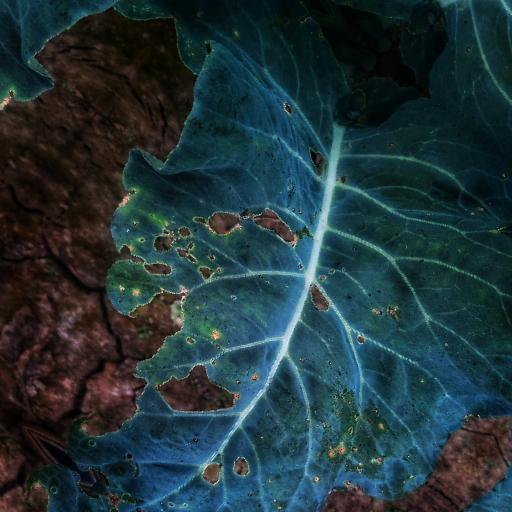
Label: Black Rot